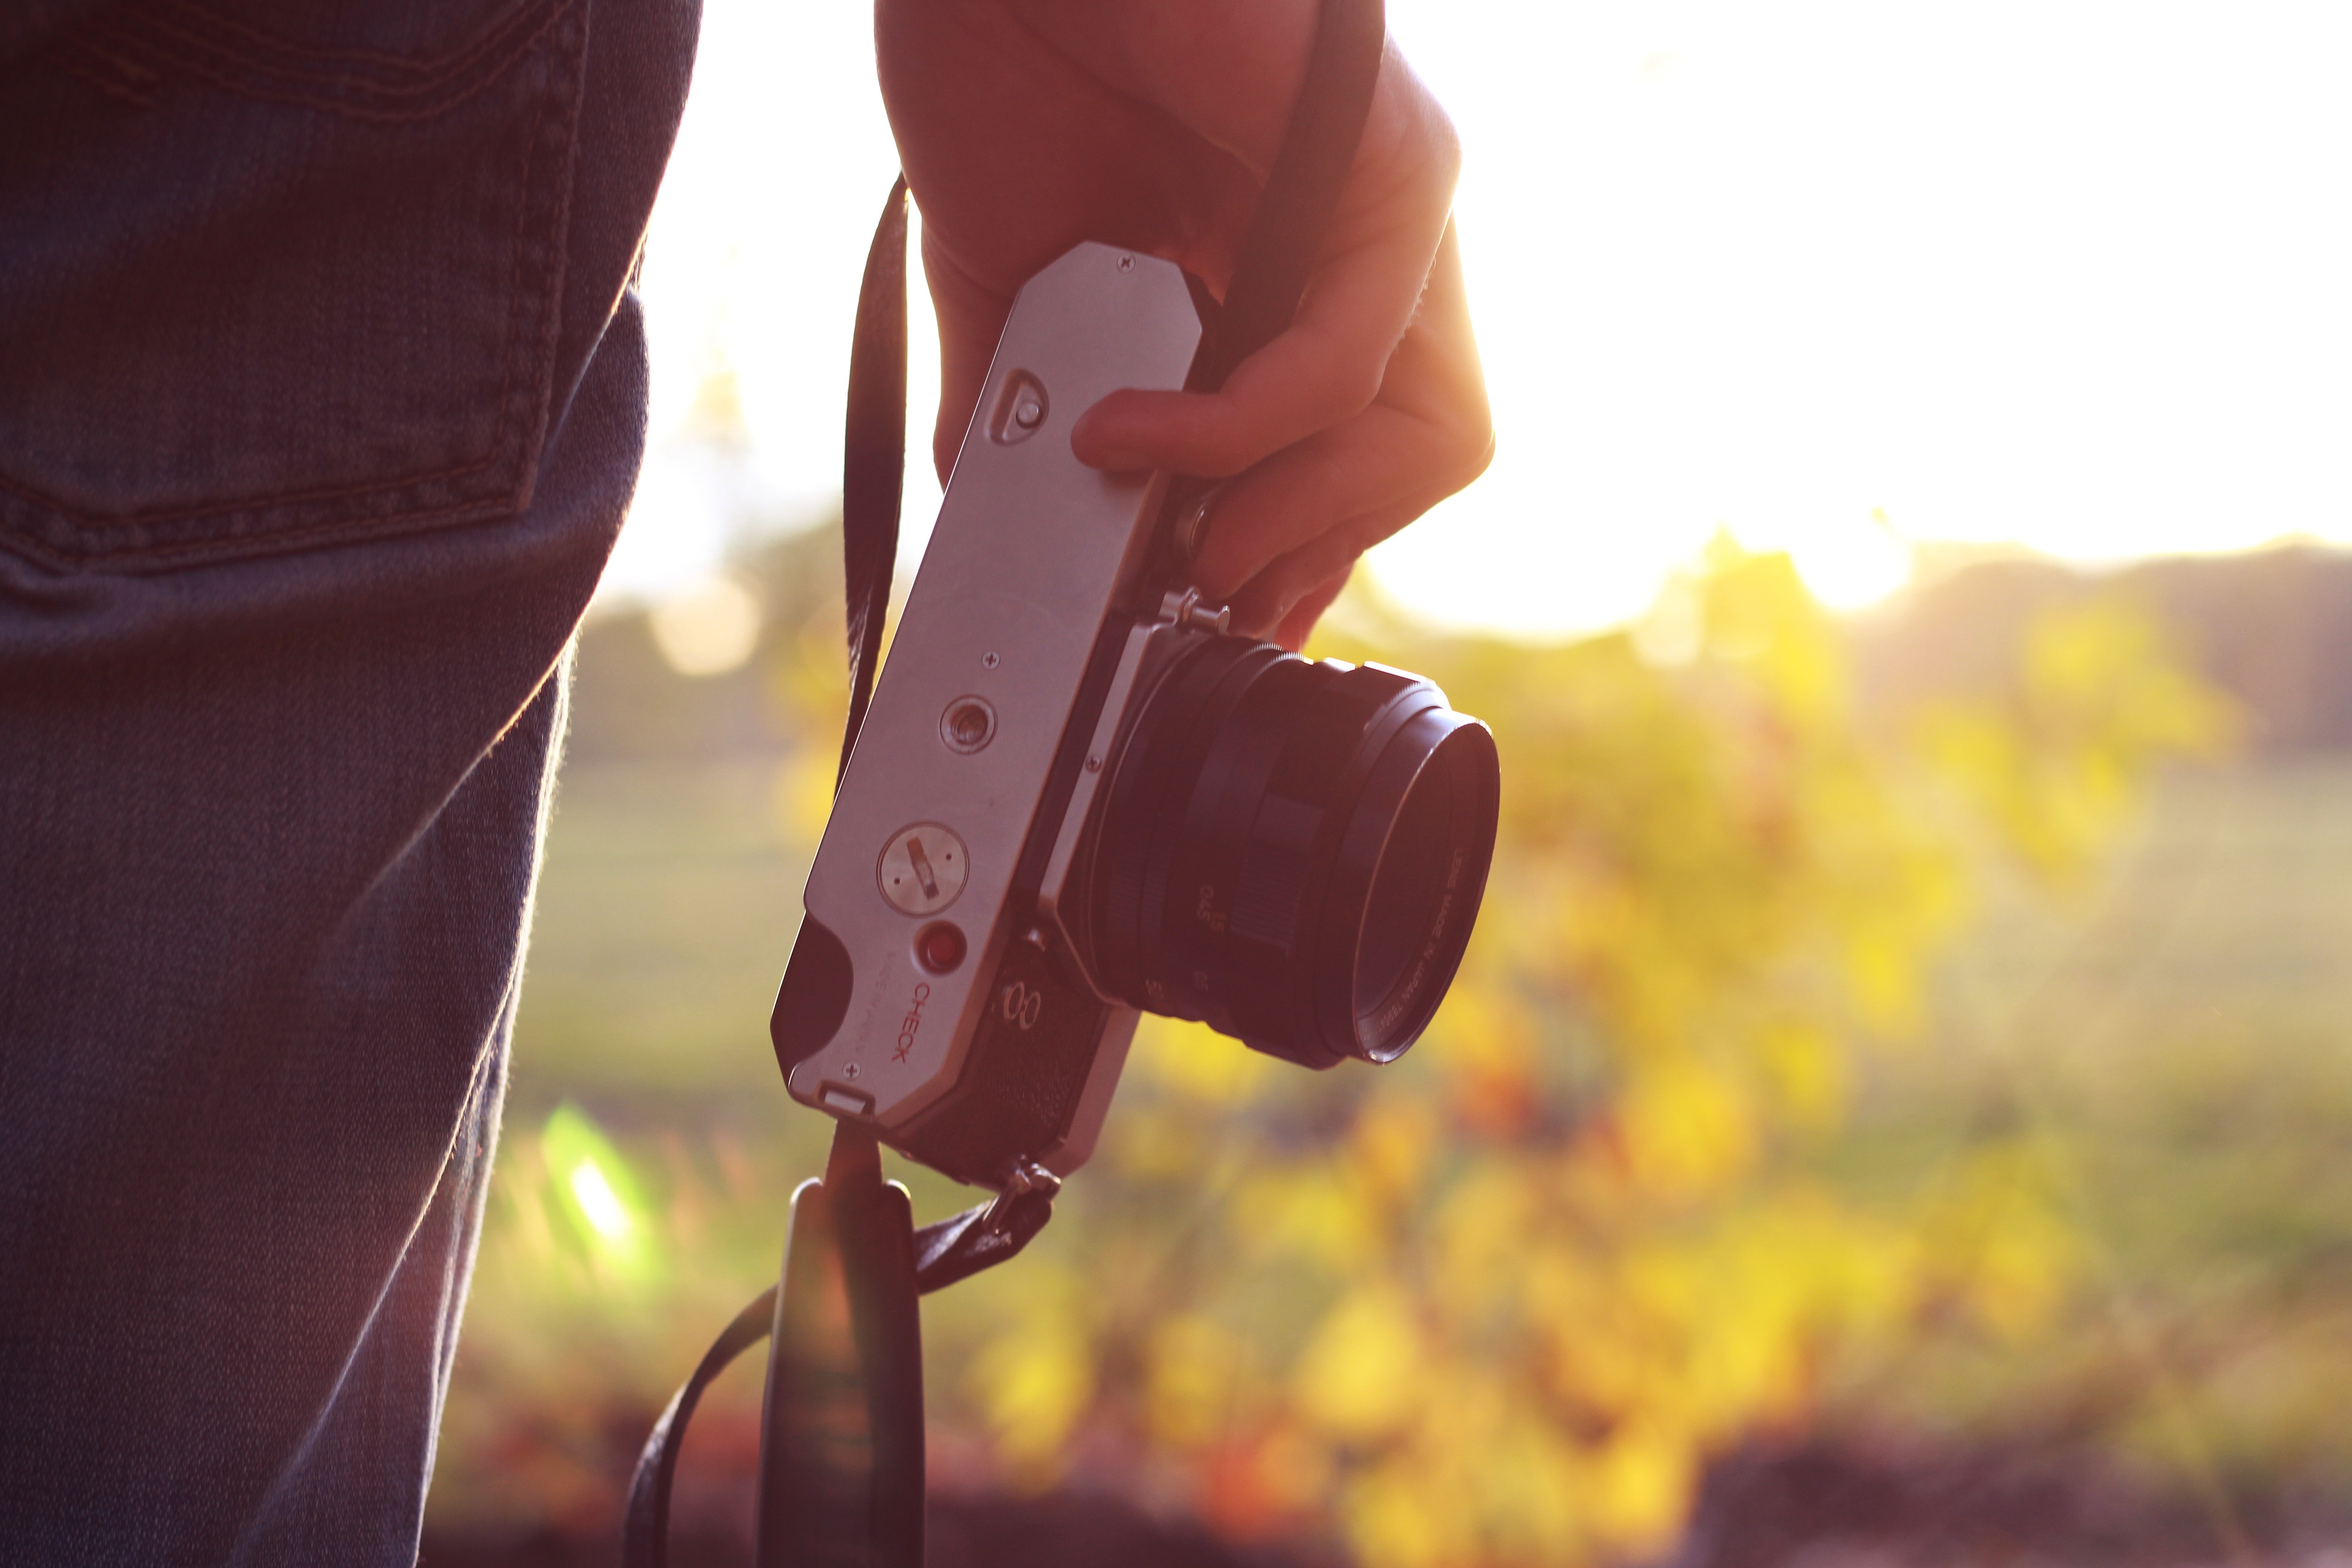
hand, nature, person, light, camera, photography, photographer, finger, color, yellow, holding, close up, digital, sense